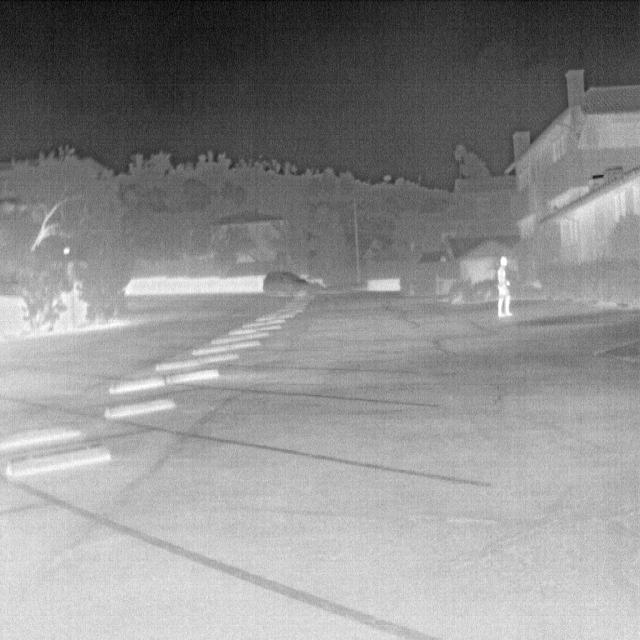
Detected objects:
label: person